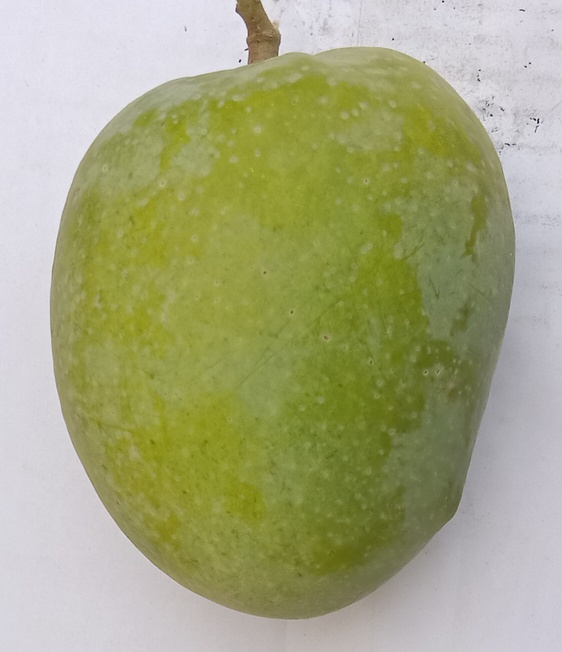
Mango variety: Anwar Ratool